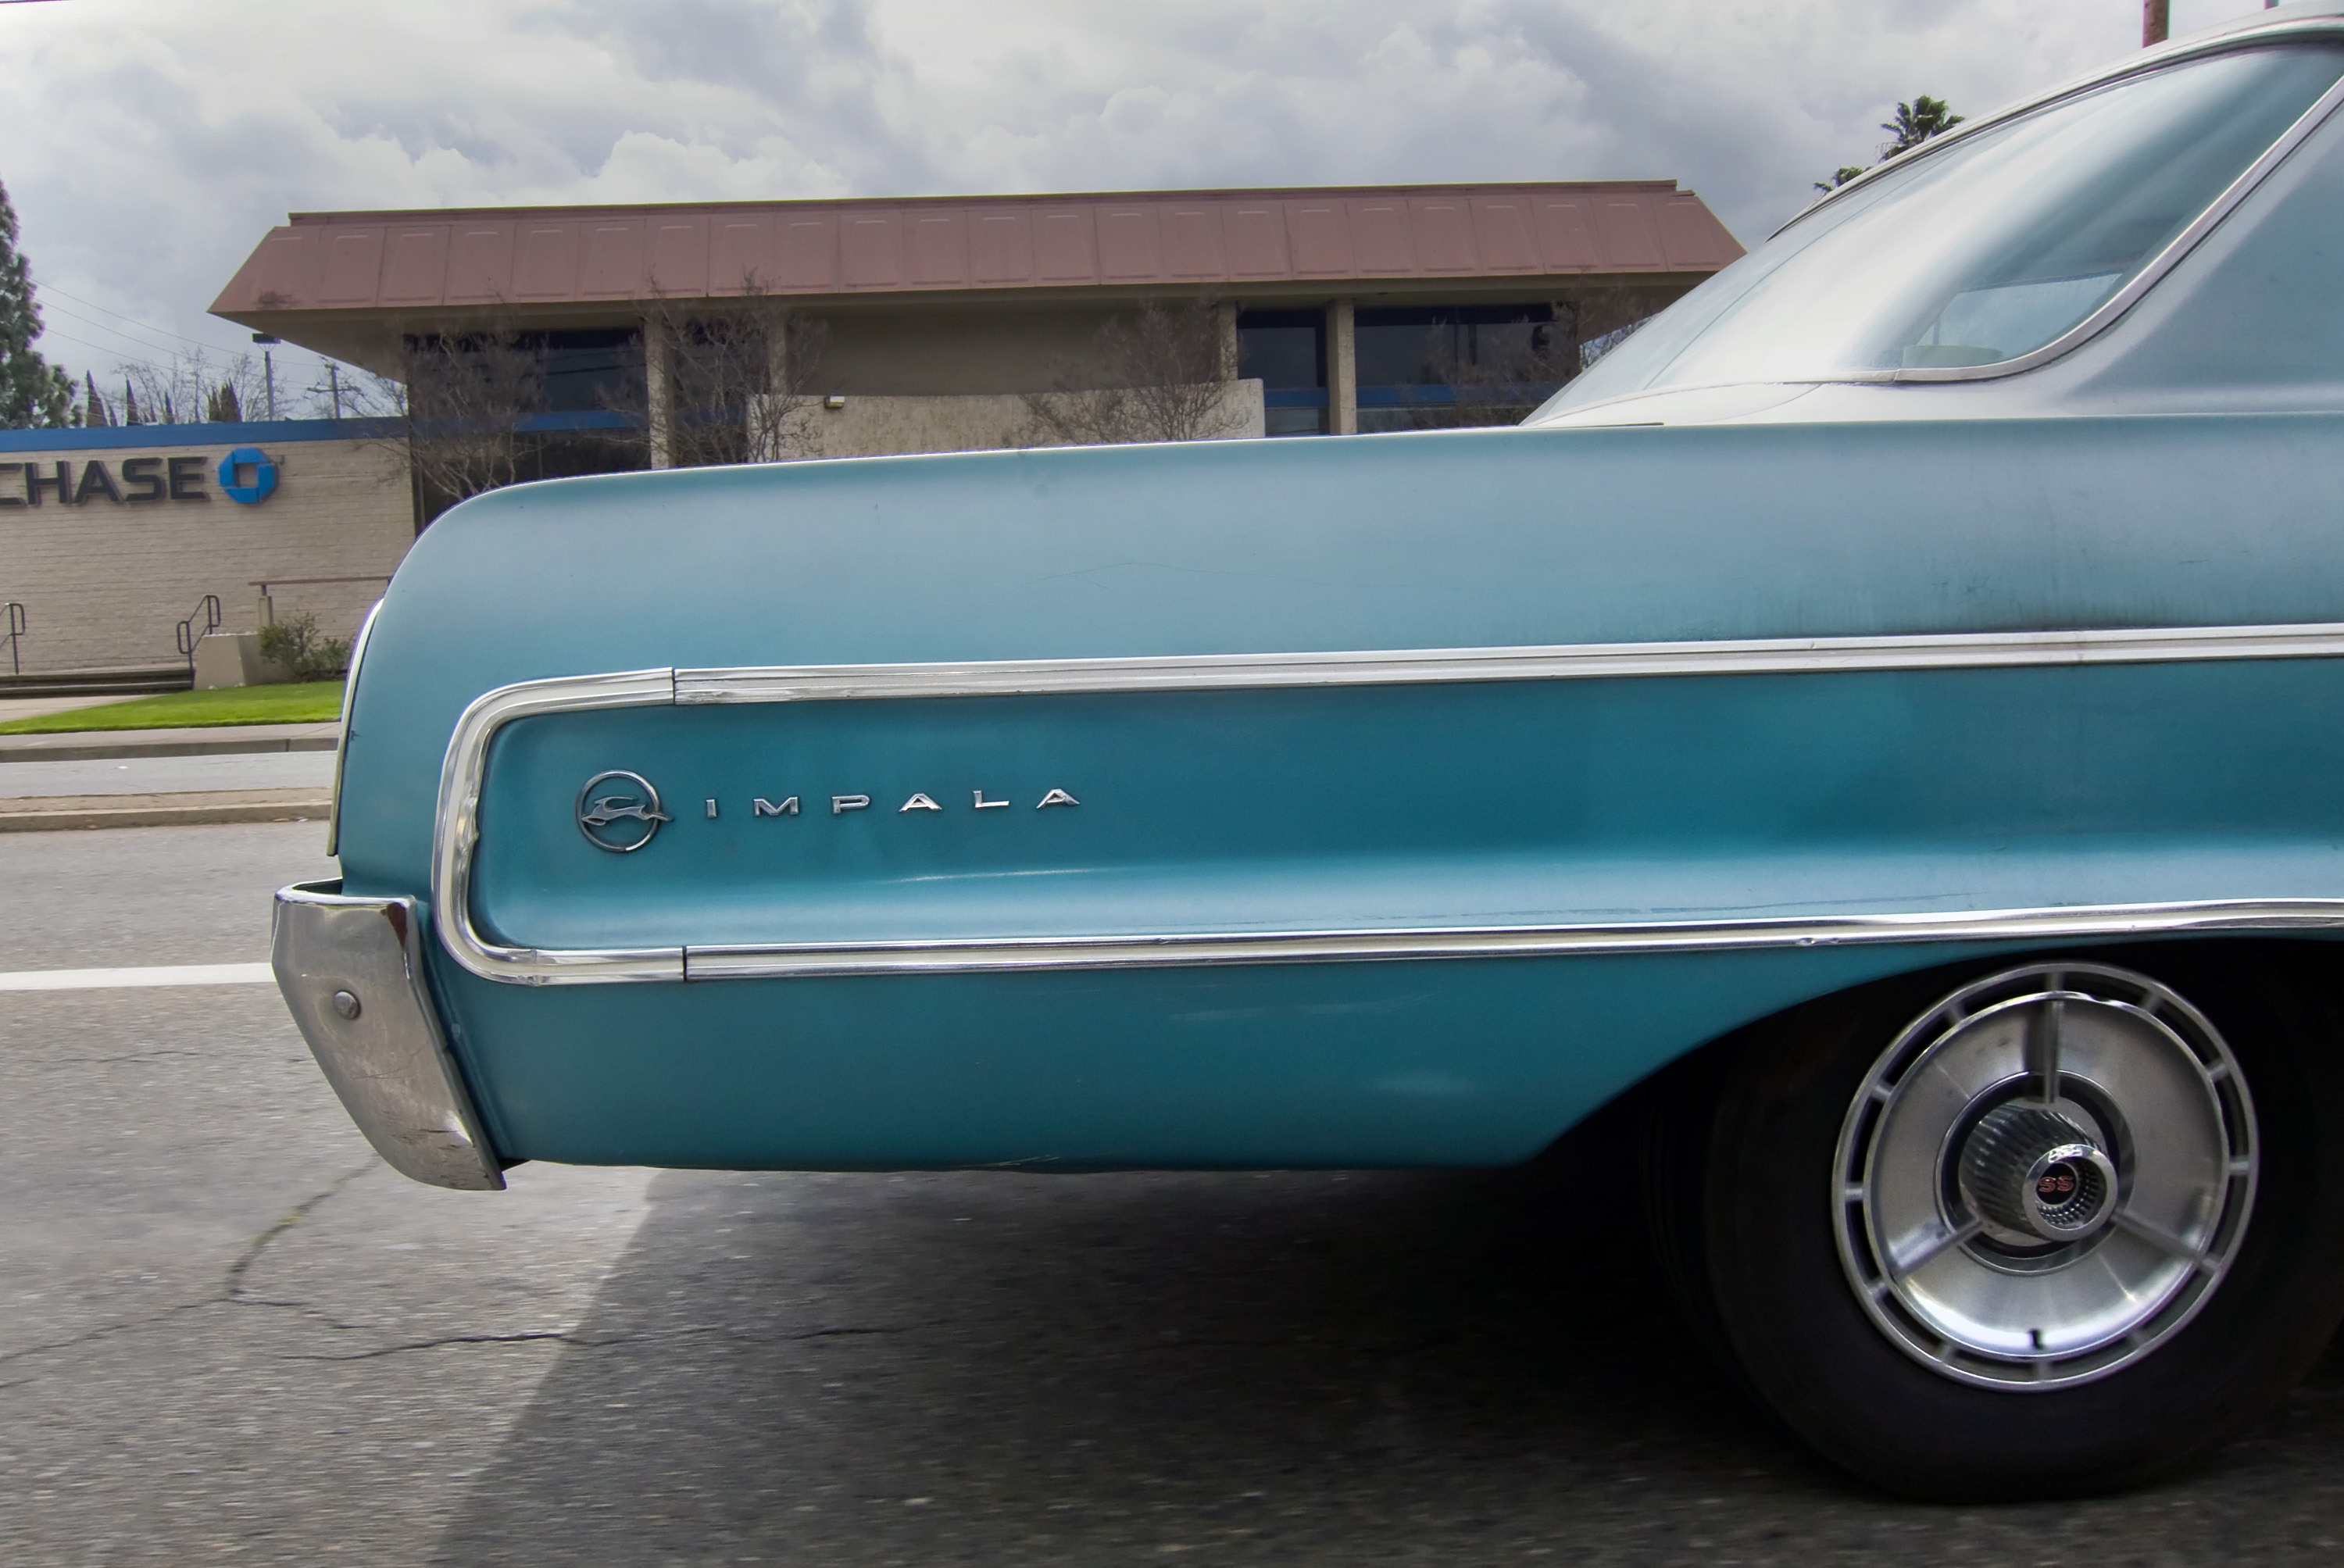
car, vehicle, vintage car, sedan, chevrolet, land vehicle, automobile make, automotive exterior, luxury vehicle, full size car